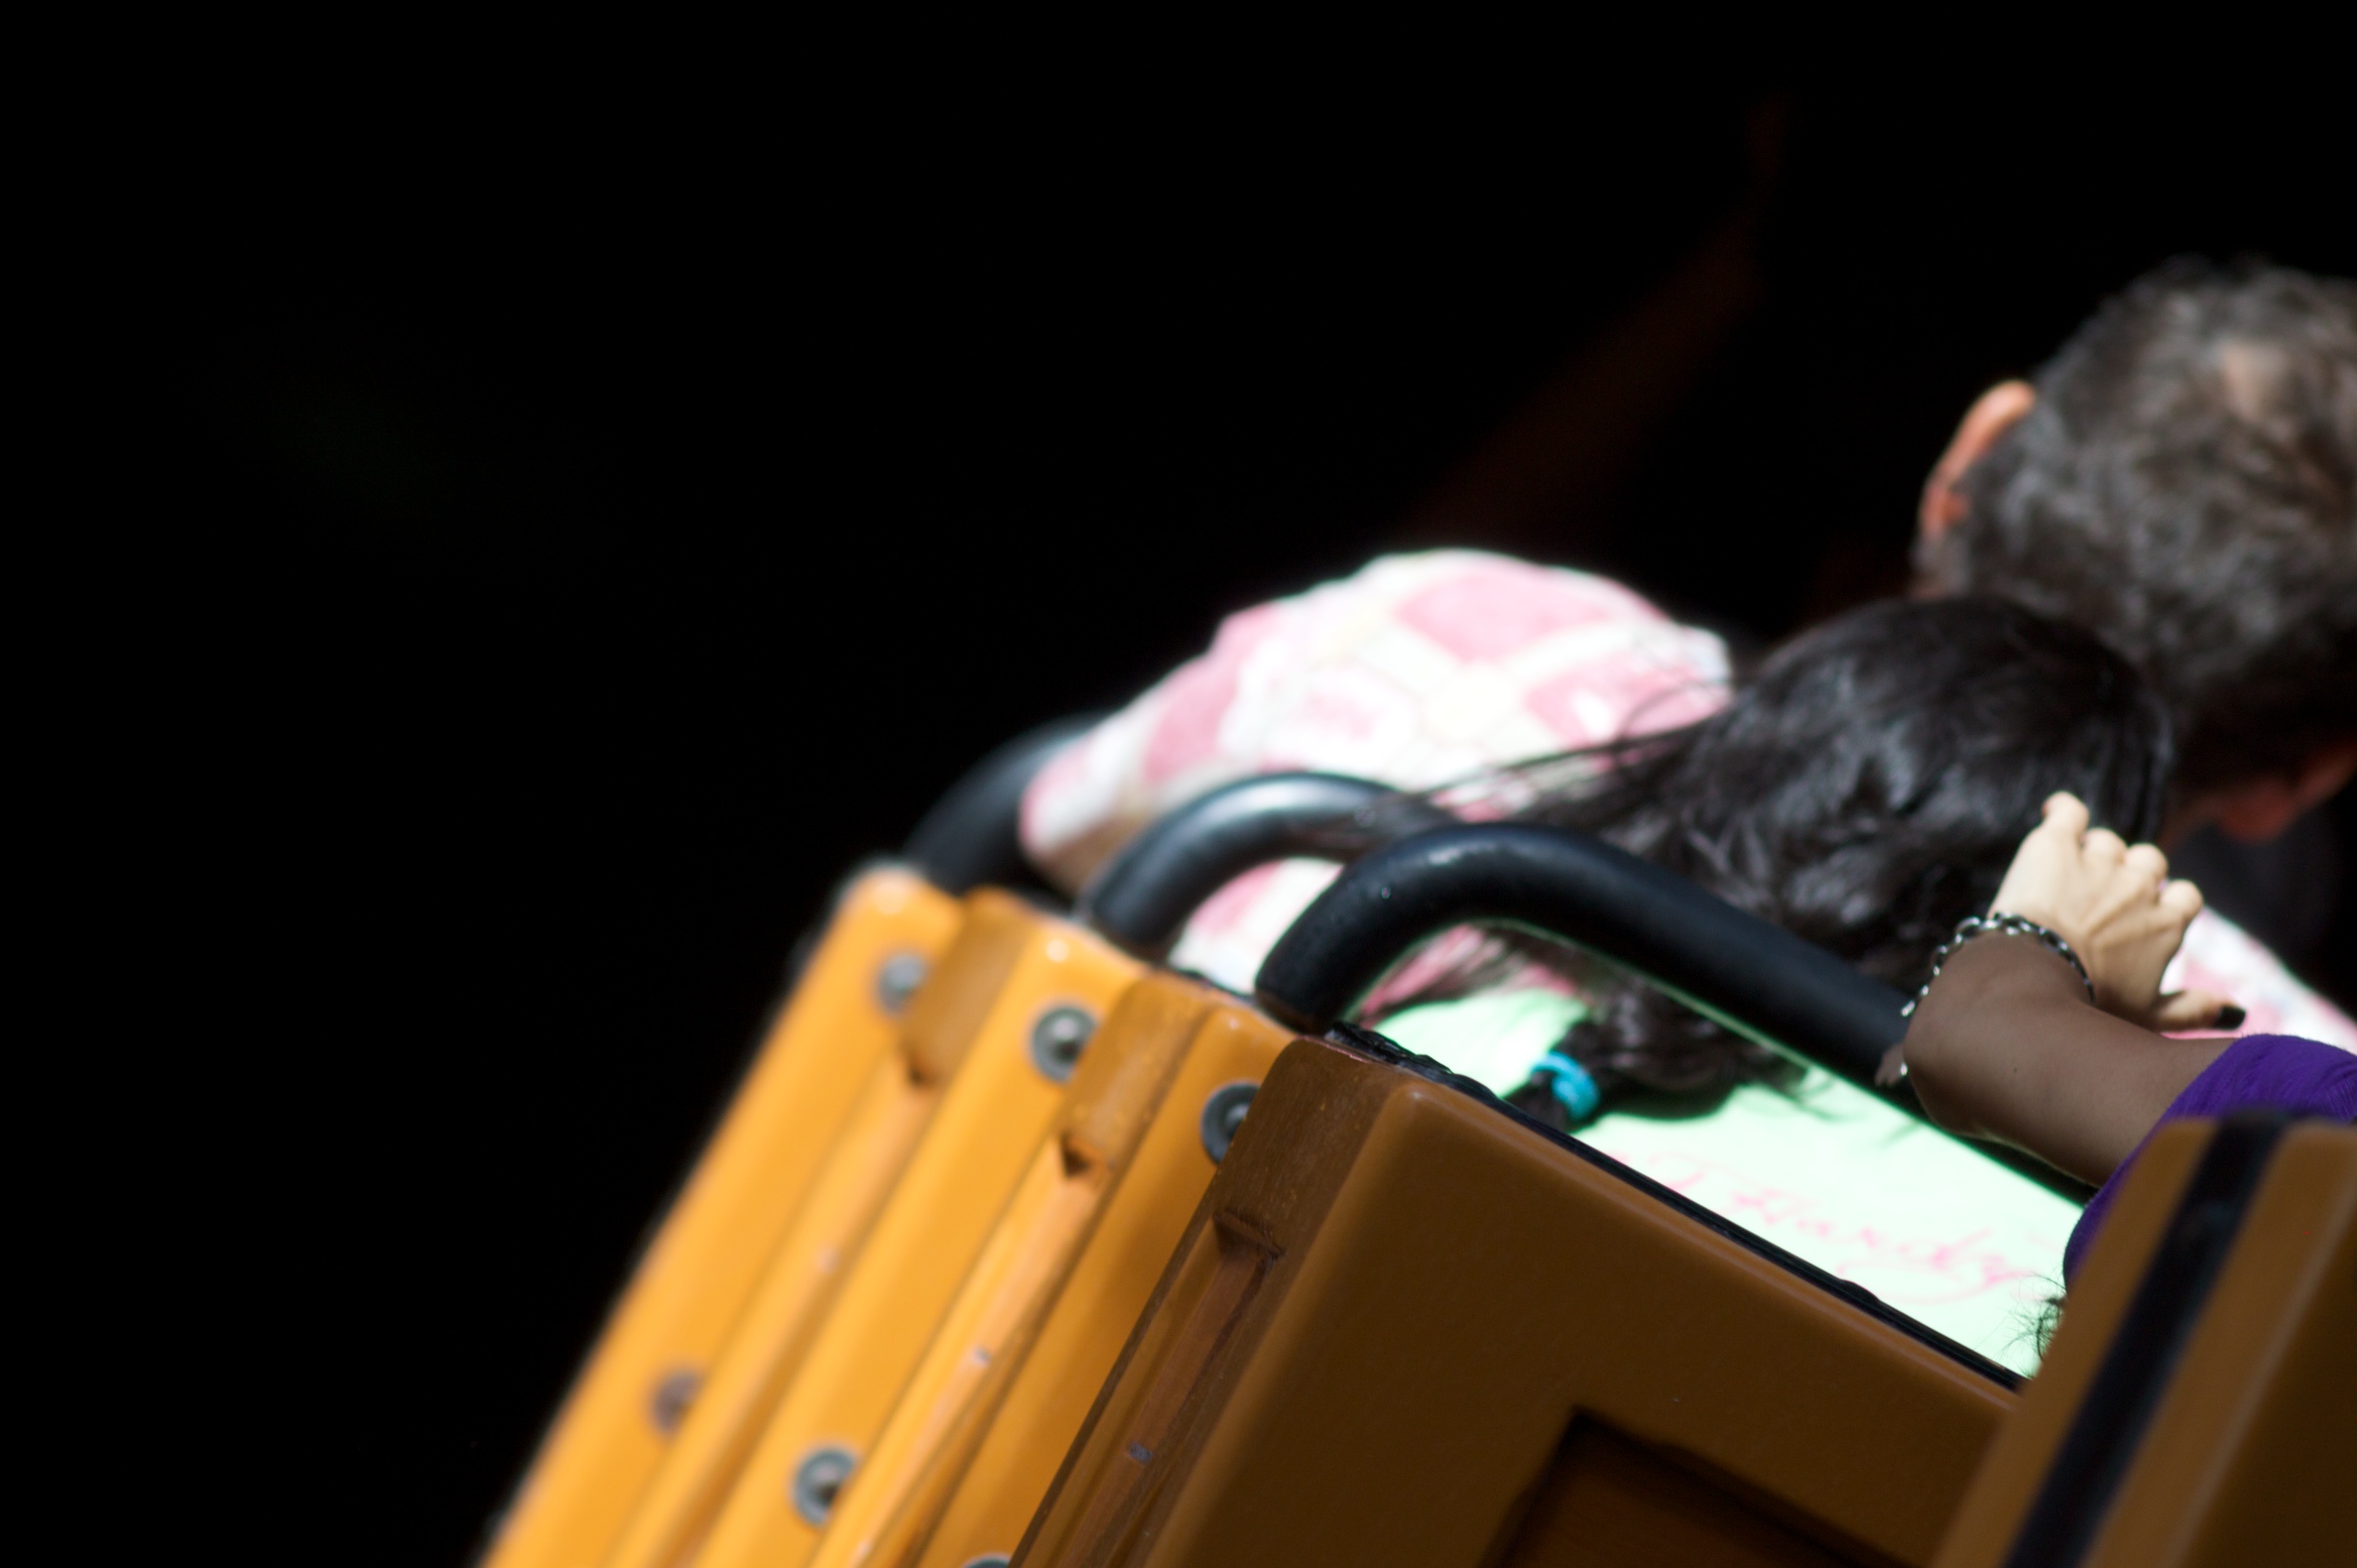
guitar, color, musical instrument, disney, nmc2010, photosafari, string instrument